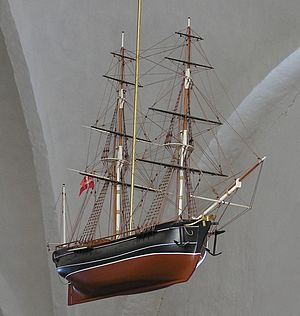
Kastrup Kirke (Vordingborg) / Kirkeskib
‘Enigheden’, 2 master snaubrig bygget af maler Ove Andersen, Slagelse i 1992 Ophængt 1992-03-26 i Kastrup Kirke, Vordingborg, Sct Clementsvej 66, 4760 Vordingborg Doneret af Niels Jørgen Jørgensen, Nr. Alslev, Falster. N.J. Jørgensen voksede op med skibe både i kirken og på vandet. Senere blev han købmand i Kastrup. Handelsskibet ’Enigheden’ er bygget på Petersværft 1781, det første af de skibe, der blev færdige på dette værft. Værftet blev anlagt ved stranden mellem Langebæk og Stensby tæt ved Vordingborg. Skibet er tegnet af Henrik Gerner, flådens berømte skibskonstruktør på Holmen. Skibet afgik fra København i 1781 til Dansk Vestindien med en besætning på tyve mand.
Om Kastrup Kirke ved man, at der omkring 1150 blev bygget en stenkirke på et af områdets højeste punkter. Den var bygget i romansk stil. Som det var almindeligt, blev Kastrup Kirke også udvidet og ændret over tiden, og den fik lidt gotisk præg i perioden 1250-1500, renæssance ca. 1500-1650 og endelig præg af barok i perioden 1650-1750.